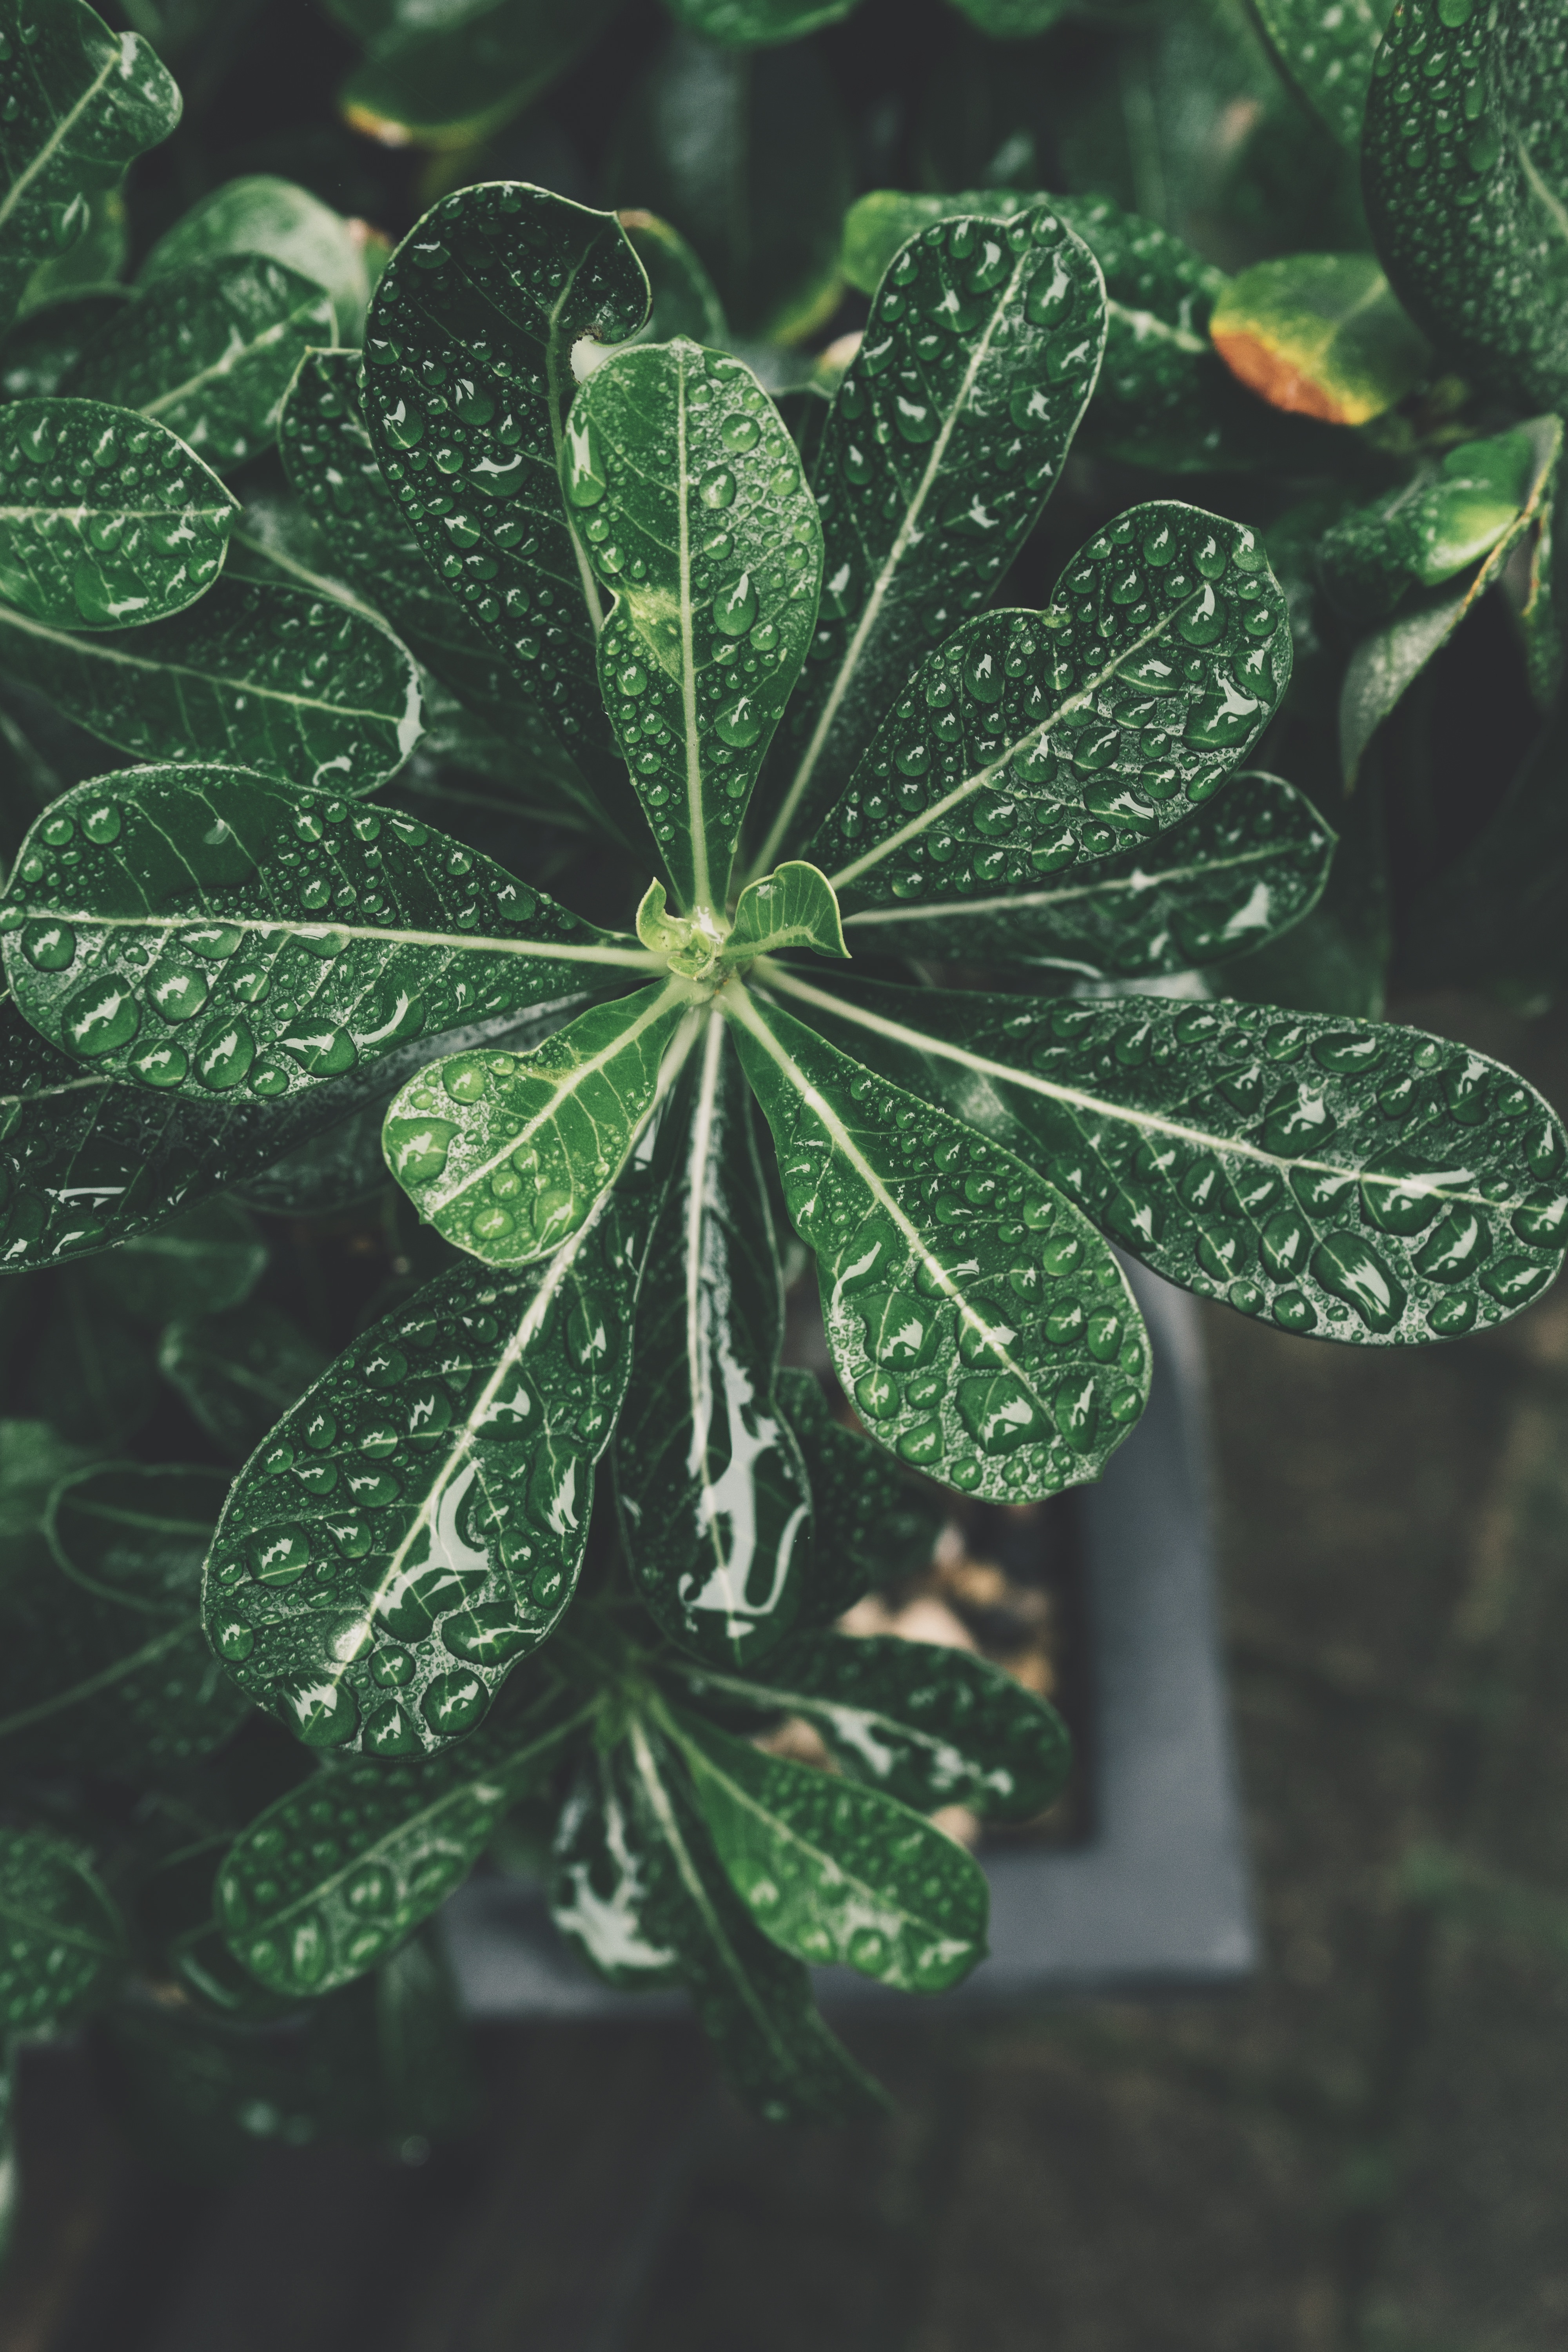
tree, branch, plant, leaf, flower, green, botany, flora, shrub, flowering plant, annual plant, woody plant, land plant, apiales